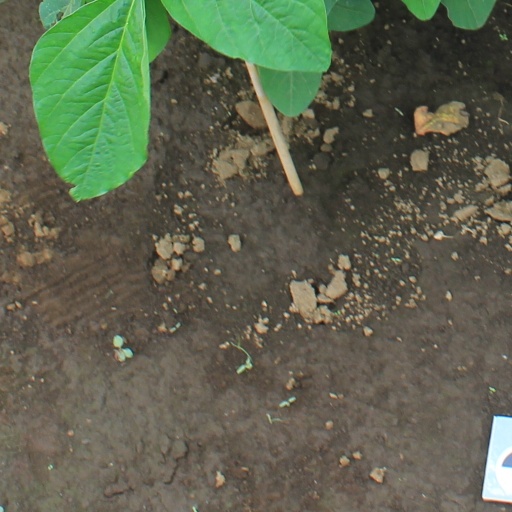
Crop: soybean